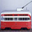
Label: streetcar